Le Chat et la souris

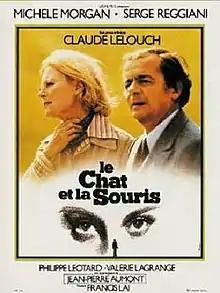

Le Chat et la Souris (US title: Cat and Mouse, also known as Seven Suspects for Murder) is a 1975 French mystery film directed and written by Claude Lelouch. The film stars Michèle Morgan, Serge Reggiani and Jean-Pierre Aumont.